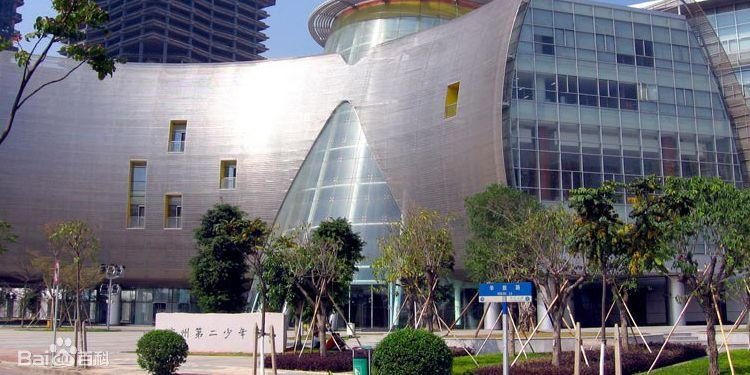
地标名称：广州第二少年宫
所在城市：广州市·天河区